José Feliciano

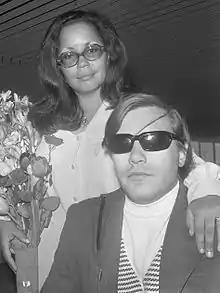
Feliciano and his first wife Janna (1970)

After two more successful albums, Feliciano, now a household name throughout Latin America, moved to Los Angeles. He was introduced to RCA Victor producer, Rick Jarrard who, at the time, was also producing Harry Nilsson and Jefferson Airplane. They recorded the hit album "Feliciano!" together, including the Doors' song "Light My Fire". Feliciano's style was clearly defining itself by that time as that of an innovative crossover artist with soul, folk and rock influences, infused with a substantial Latin flair. RCA released "California Dreamin as the first single during the summer of 1968 with "Light My Fire" as the B-side. A DJ behind the mic at KJR-Radio in Seattle, Washington liked that song on the flip side, played it on the air, and it took off, reaching No. 3 on the US pop charts with over one million copies sold in the US market alone. The song became a No. 1 hit in many countries, including Canada, Brazil and the UK and was awarded a gold disc. Doors guitarist Robbie Krieger has complimented the cover.